Volksdeutsche

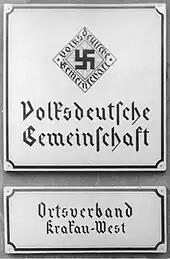
Entry to Volksdeutsche office in Kraków, 1940

During the Nazi years, the German Nazis used the term "Volksdeutsche", by which they meant racially German since they believed in a German 'race' or 'Volk', to refer to foreign nationals of some German ethnicity living in countries newly occupied by Nazi Germany or the Soviet Union. Prior to World War II, more than 10 million ethnic Germans lived in Central and Eastern Europe. They constituted an important minority far into Russia. Because of widespread assimilation some people whom the Nazis called Volksdeutsche could no longer speak German and in fact were culturally regionalized as Poles, Hungarians, Romanians, Czechs, Slovaks, etc.